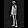
Label: Trouser